Afua Hirsch

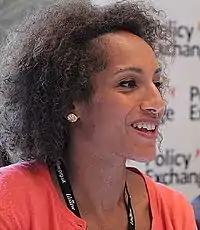
Hirsch in 2014

Hirsch was a legal correspondent for "The Guardian". She has lived in Britain and Senegal, and served as "The Guardian"s West Africa correspondent, based in Accra, Ghana. From 2014 to 2017, she was the Social Affairs and Education Editor at Sky News.